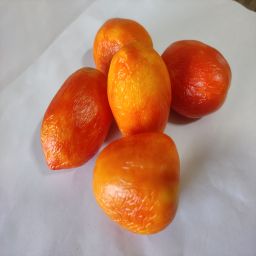
Crop: Tomato
Quality: Old